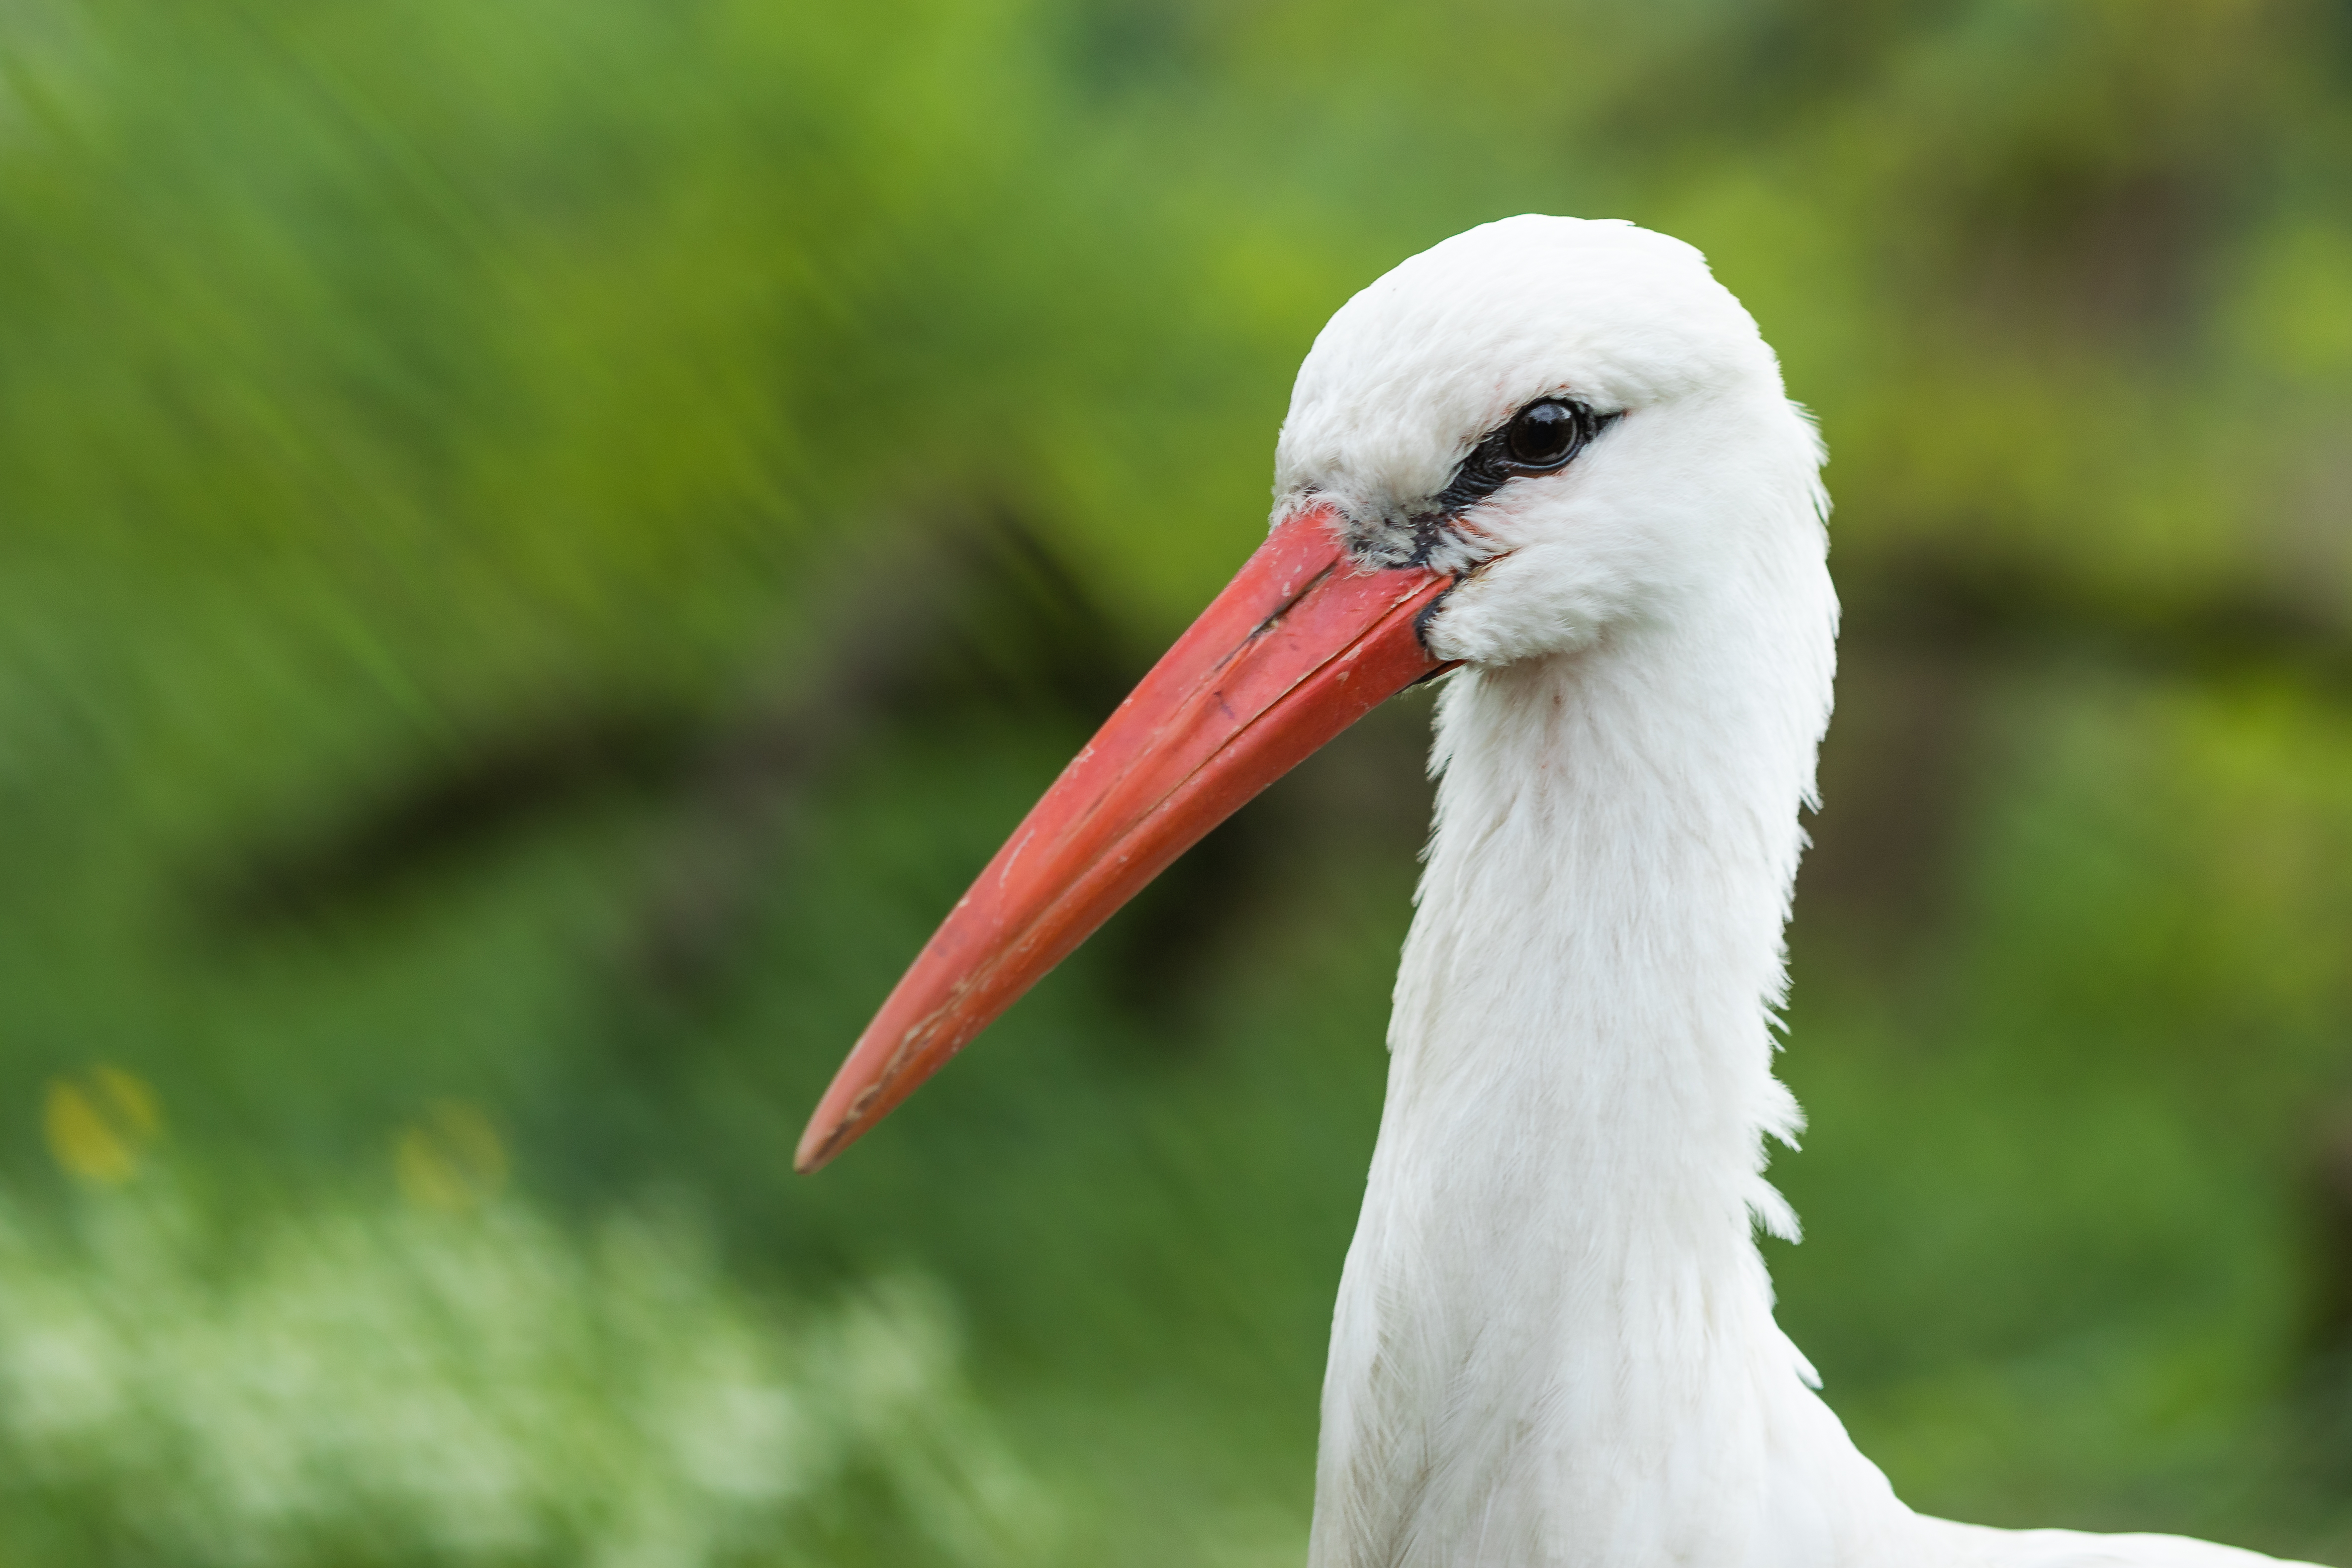
birds, nature, bird watching, photography, wild, wildlife, bird, white stork, beak, stork, fauna, ciconiiformes, close up, grass, water bird, feather